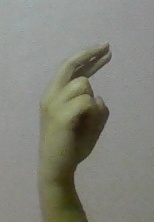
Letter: zay